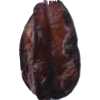
Label: images